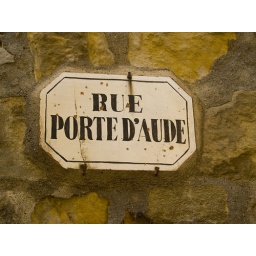
street sign in la cite carcassonne